Fernando Lamas

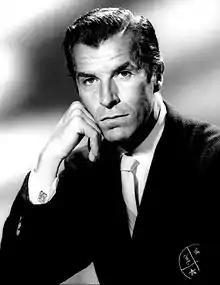
Lamas in the 1960s

Fernando Álvaro Lamas y de Santos (January 9, 1915 – October 8, 1982) was an Argentine-American actor and director of the Golden Age of Argentine cinema. He is the father of actor Lorenzo Lamas.